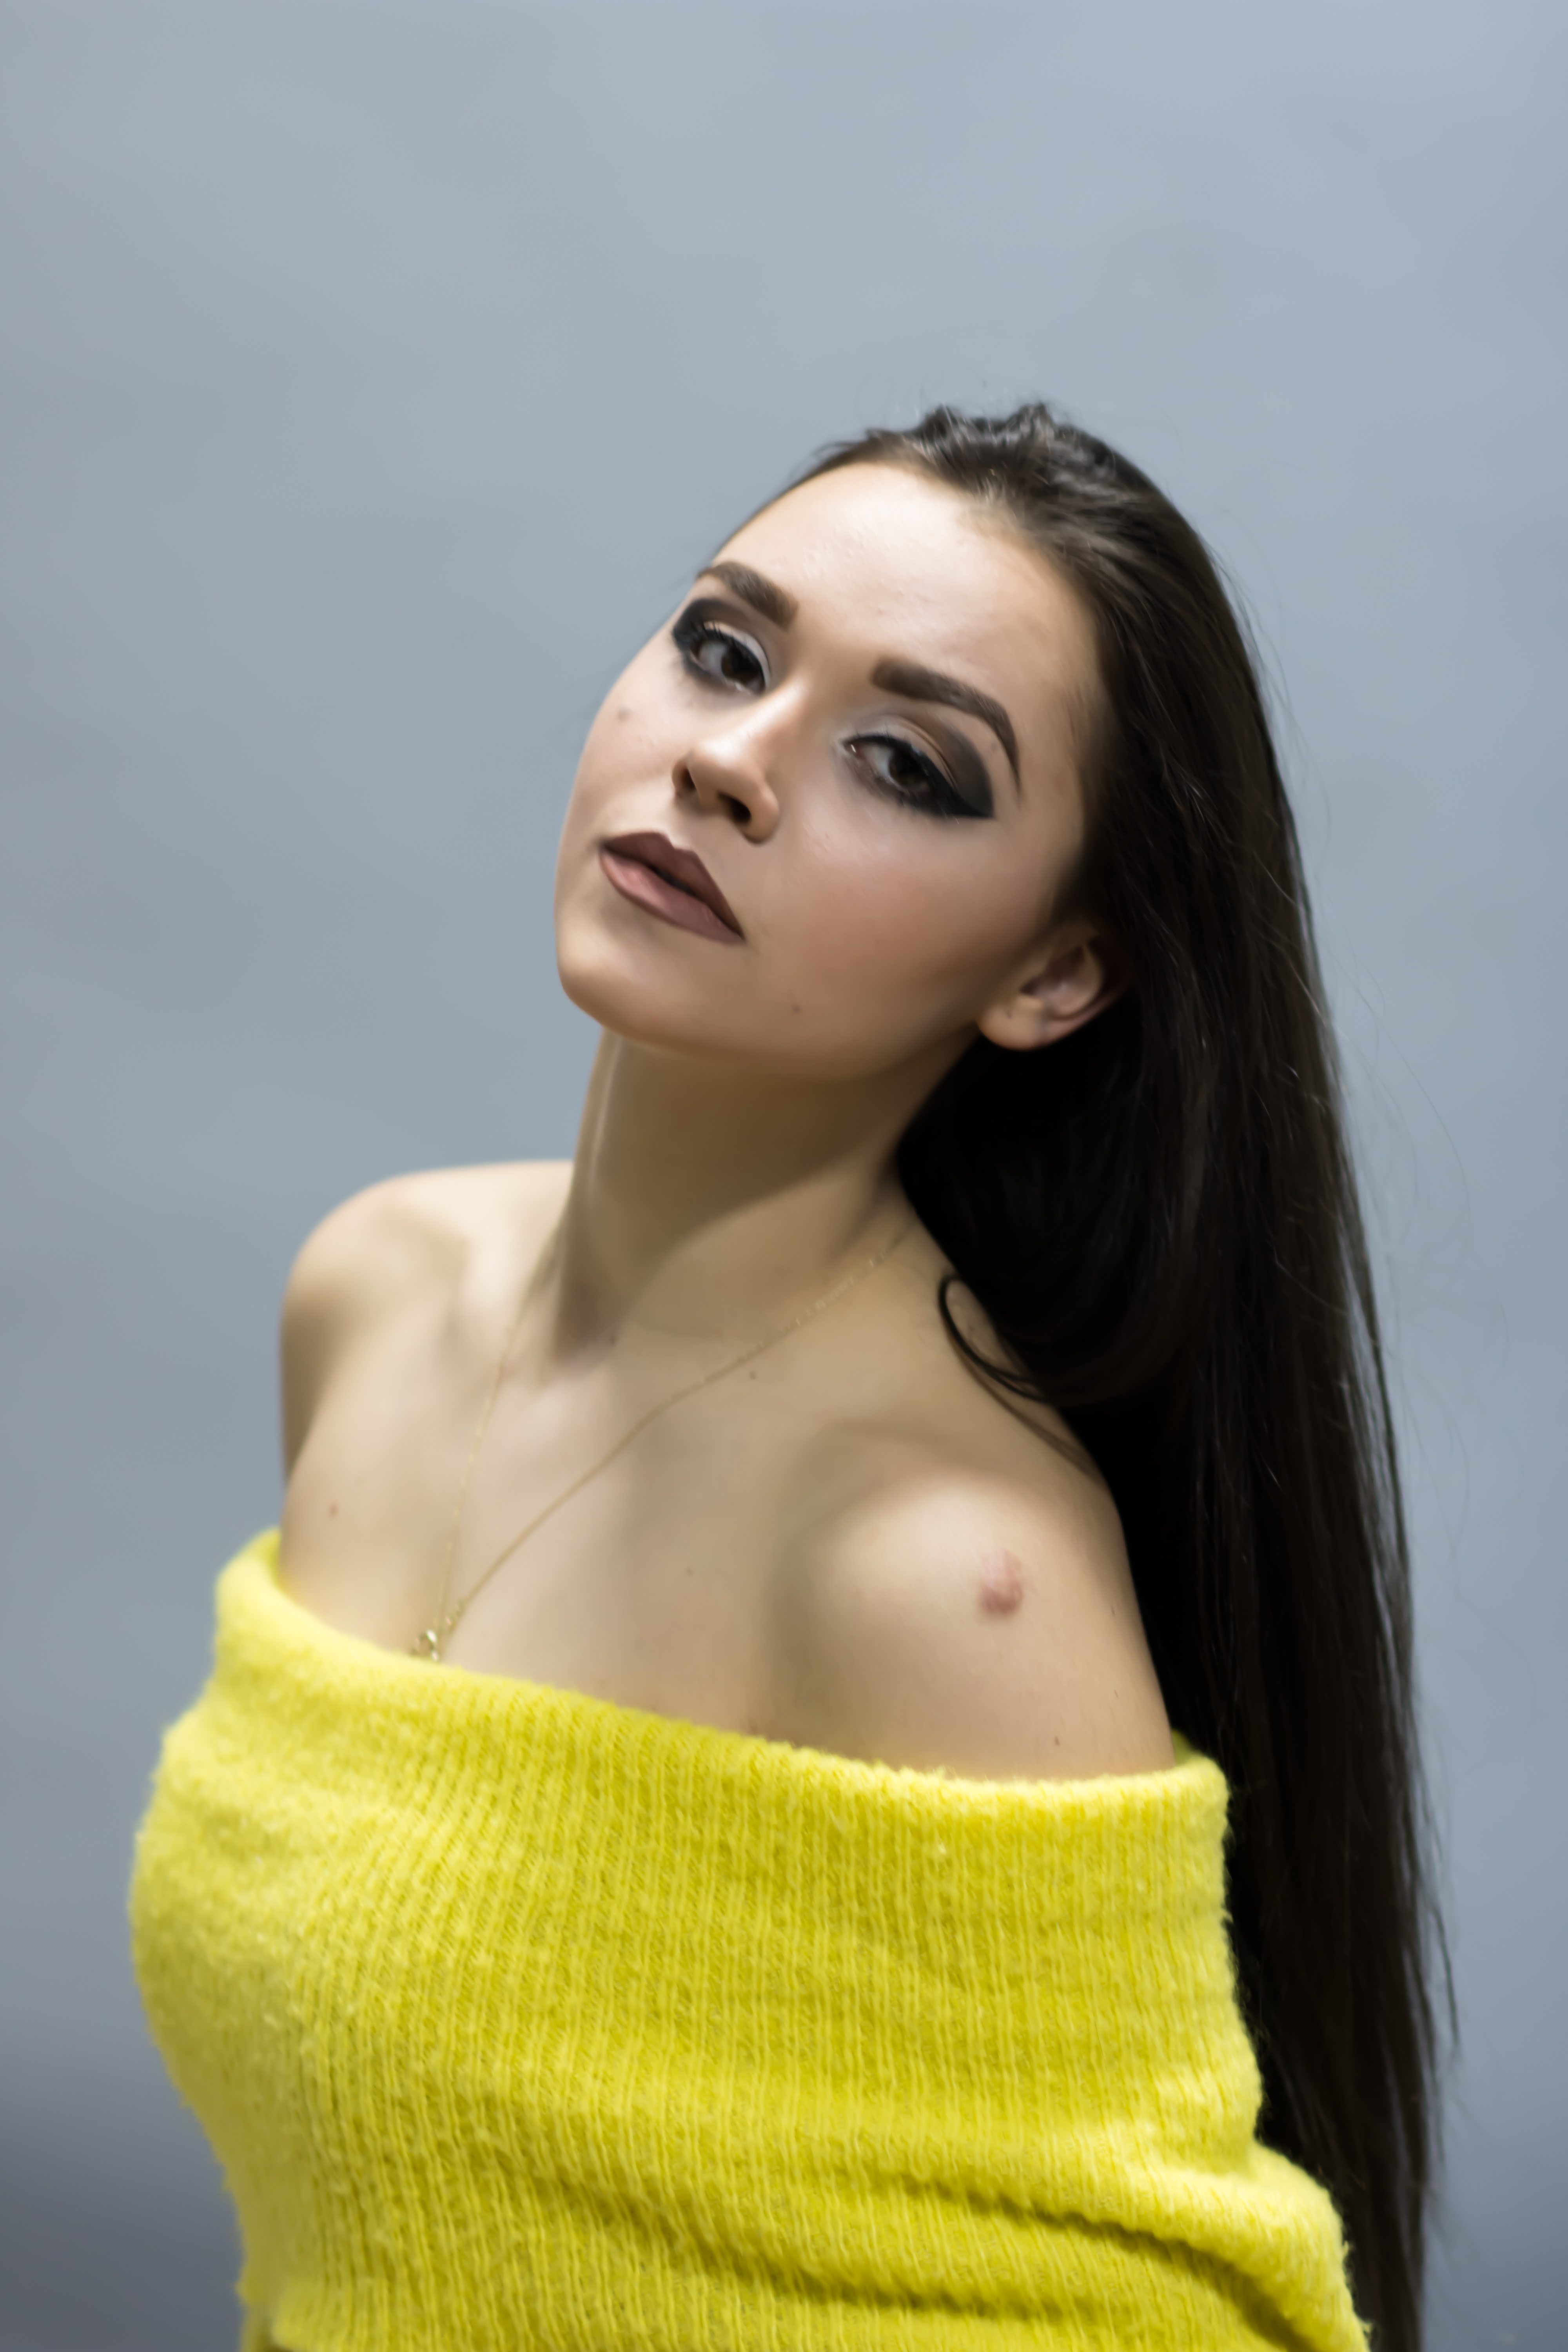
person, girl, woman, hair, photography, female, portrait, model, young, studio, fashion, yellow, lady, modern, hairstyle, makeup, long hair, posing, black hair, face, dress, head, skin, pose, beauty, sexy, style, elegant, blond, attractive, elegance, glamour, stylish, sensual, sensuality, photo shoot, fashion model, brown hair, hair fashion model, fashion models, portrait photography, art model, supermodel